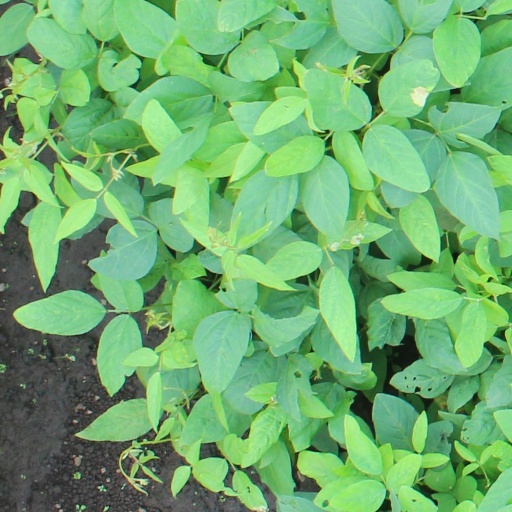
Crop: soybean